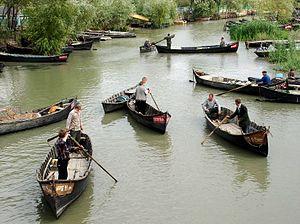
La lotca, en roumain lotcă, est une embarcation traditionnelle en bois, à voiles et à rames ou à perche. Elle est spécifique des bouches du Danube et des côtes occidentales de la mer Noire, en Ukraine et en Roumanie.
Vylkove ou Vilkovo est une petite ville du Boudjak, en Bessarabie, dans l'oblast d'Odessa et le raïon de Kilia, en Ukraine. Sa population s'élevait à 8 116 habitants en 2018. Depuis les années 1930, elle est connue sous le nom de « petite Venise », grâce aux nombreux canaux autour desquels elle est bâtie — raison pour laquelle le bateau est plus utilisé que l'automobile pour s'y déplacer.